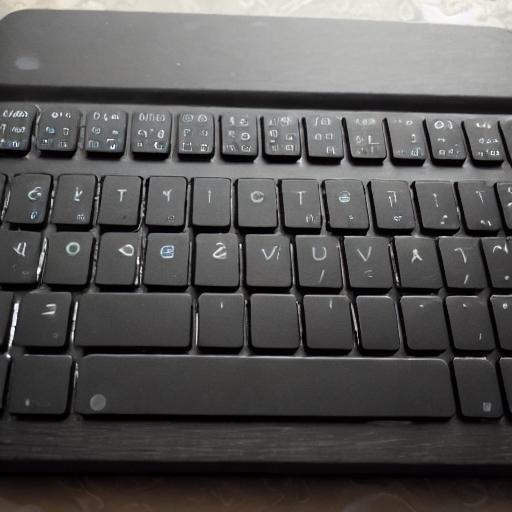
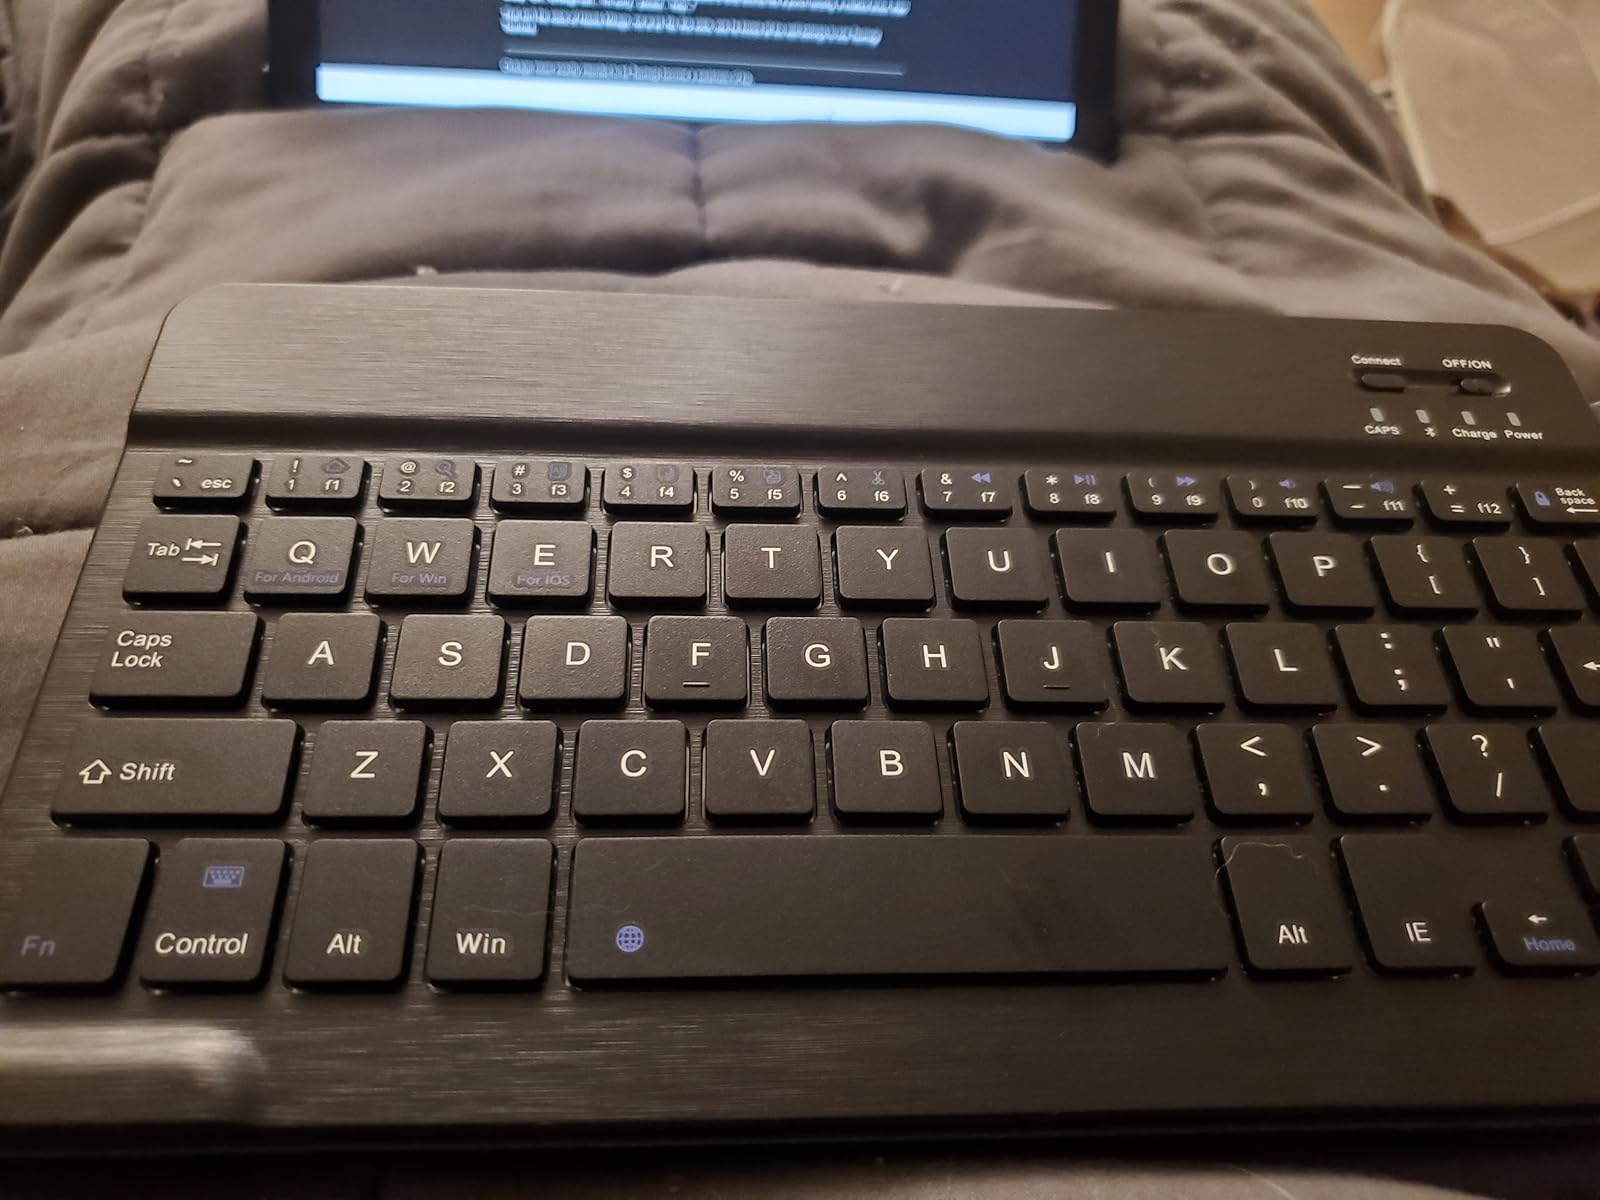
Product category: keyboard
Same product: no